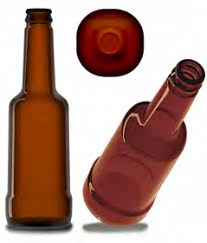
Waste category: glass